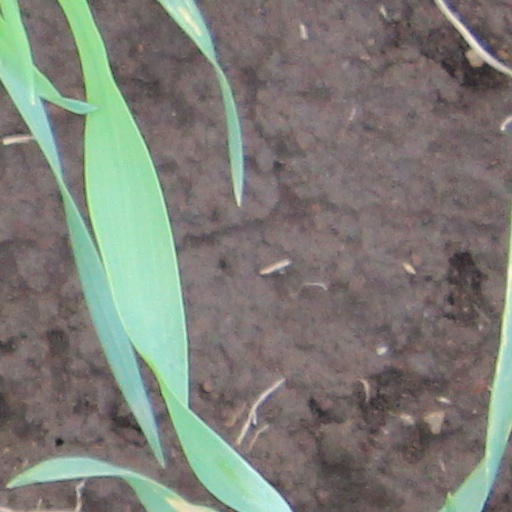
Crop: wheat